Eagle Premier

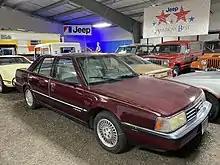
1990 Eagle Premier LX

The second model year the Premier saw almost no other changes except for the addition of cruise control and the mid-year introduction of an "ES Limited" model featuring monochromatic paint and body-colored trim. The list of standard features was expanded or enhanced such as eight premium "Accusound by Jensen" speakers becoming standard on ES models.